Swindon Supermarine F.C.

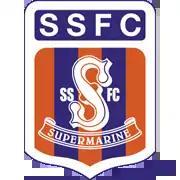
The club's former crest until the start of the 2015–16 season

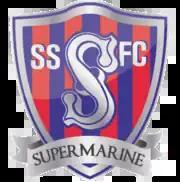
The club's former crest 2016-2022

From the start of the 2002–03 season, the club no longer wore the traditional blue and white hooped kit. Moreover, a new club crest was added to the team's shirt in place of the wording "Swindon Supermarine FC". A redesigned crest was adopted from the start of the 2015–16 season before an update was made in 2017/18 season.